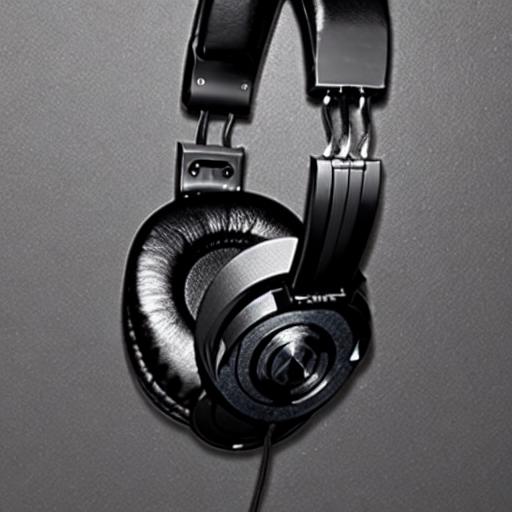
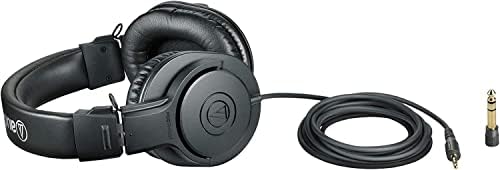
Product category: headphones
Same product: no